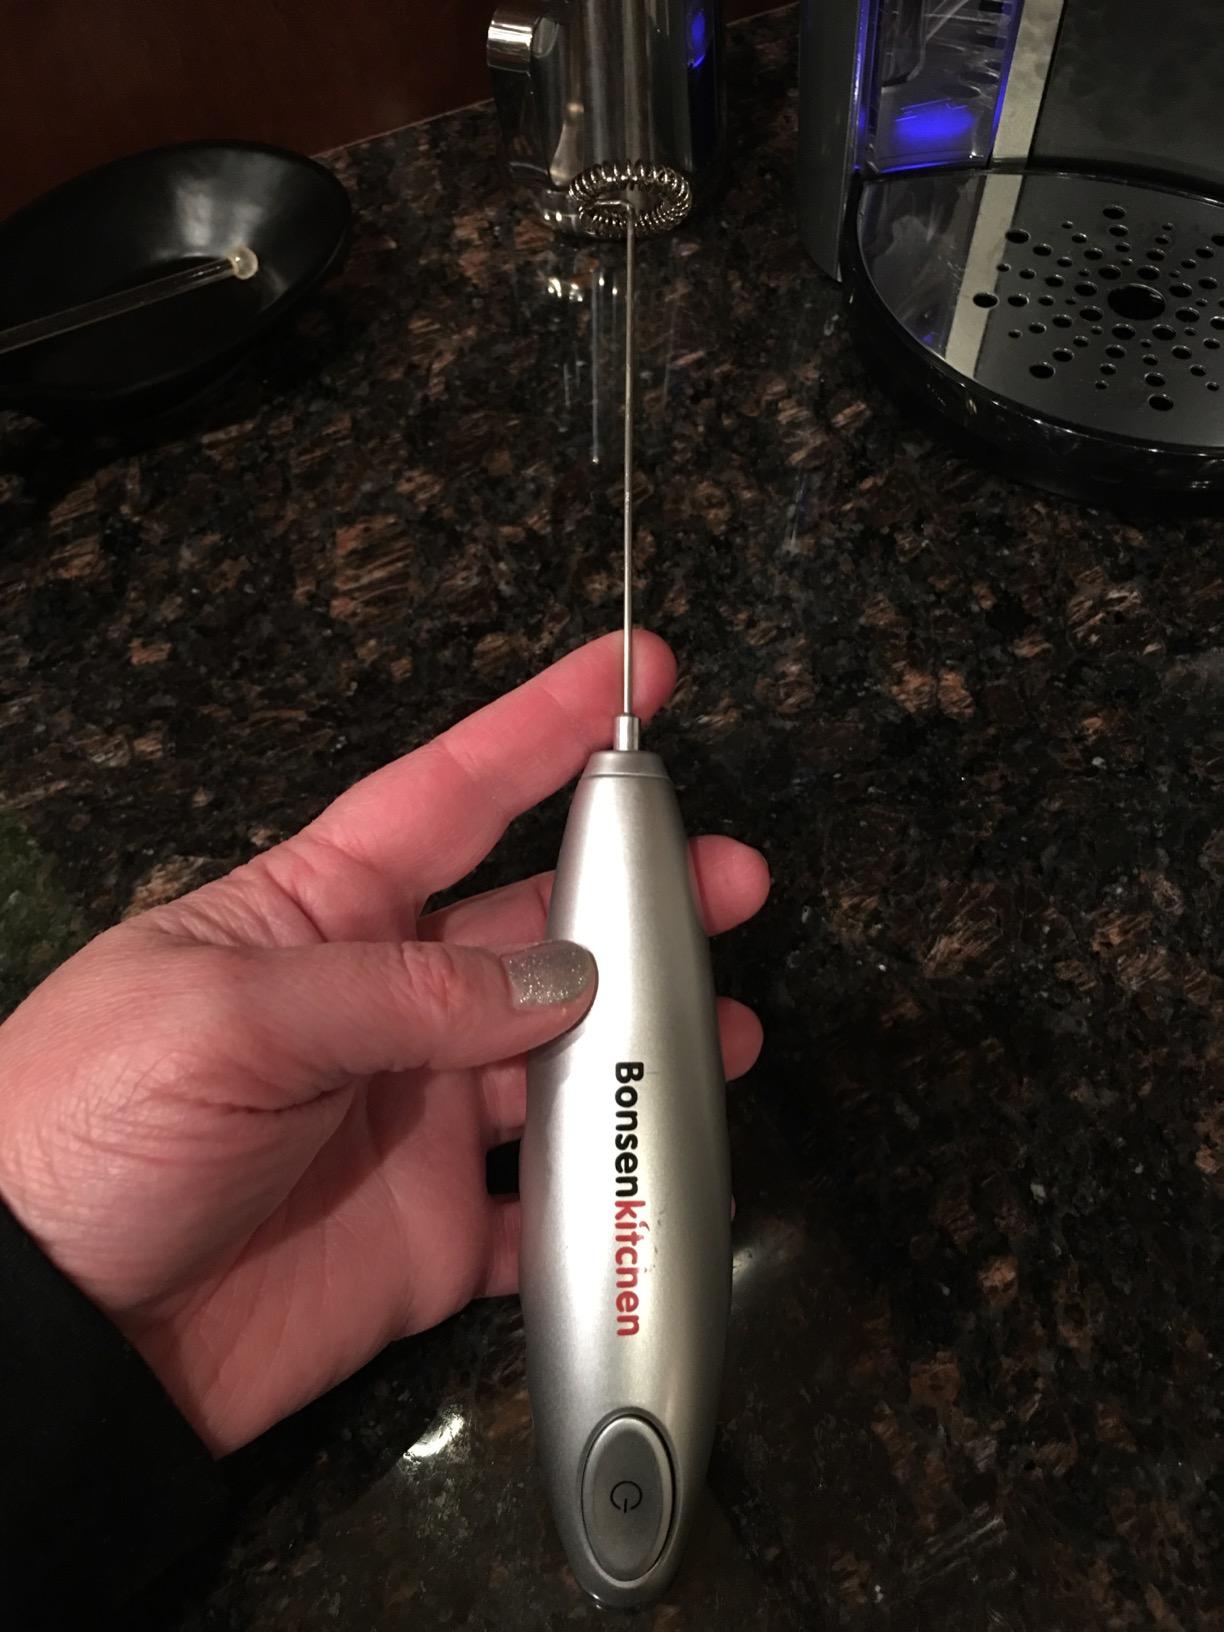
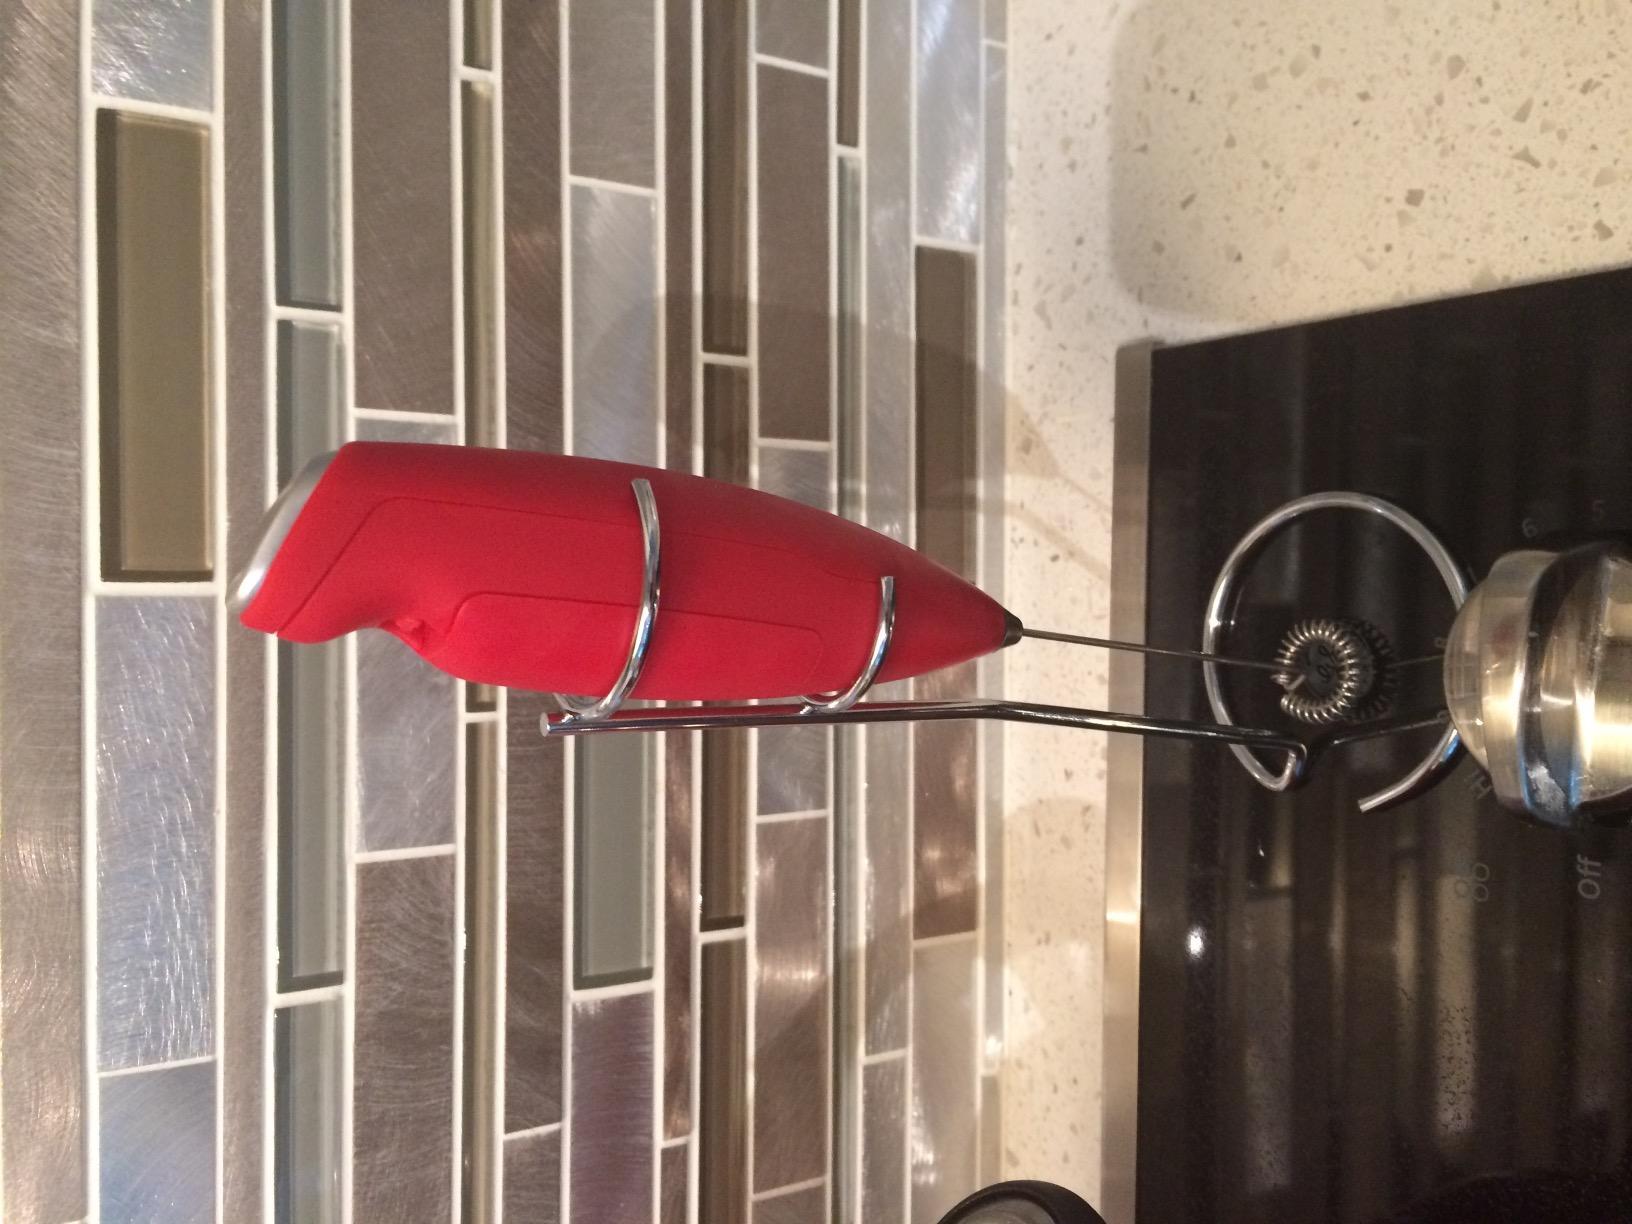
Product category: items_mixer
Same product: no